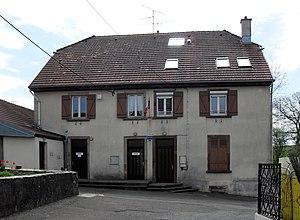
La mairie de Buc
Buc est une commune française située dans le département du Territoire de Belfort en région Bourgogne-Franche-Comté. Ses habitants sont appelés les Bucains.